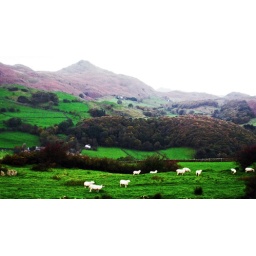
high mountains in the lake district